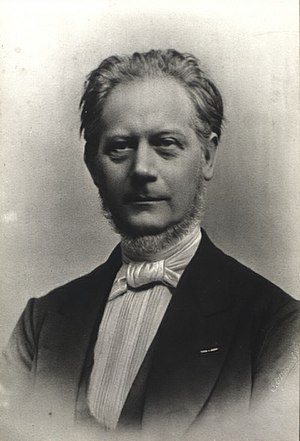
Aleth Hansen
Aleth Sophus Hansen var en dansk præst og kultusminister fra 15. marts 1868 – 22. september 1869.